Saddapuskuruni Jubo SC

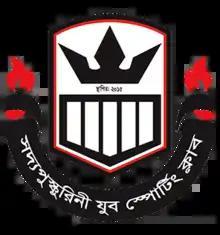

Suddopuskorini Jubo SC Rangpur is a Bangladeshi women's football club from Rangpur. They participate in Bangladesh Women's Football League, the women's premier football league in Bangladesh.